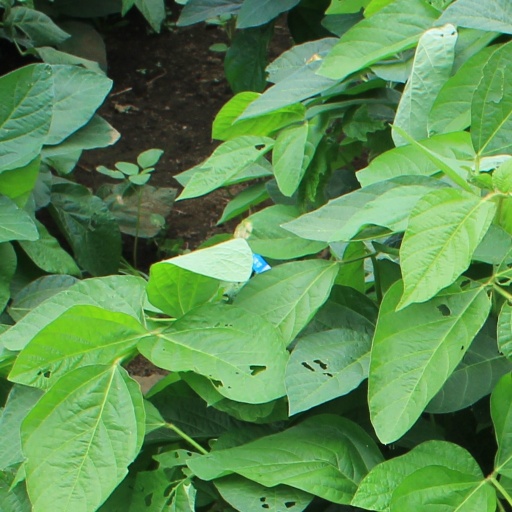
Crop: soybean